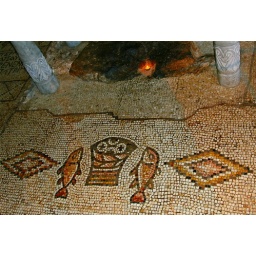
Tabgha. Mosaic floor in ancient bizantine church near the sea of Galilee